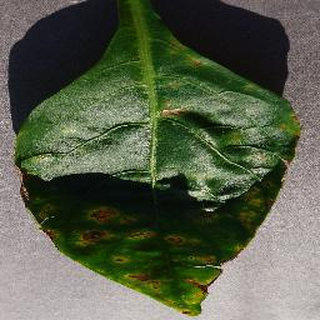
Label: bell_pepper_bacterial_spot